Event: Nepal Earthquake
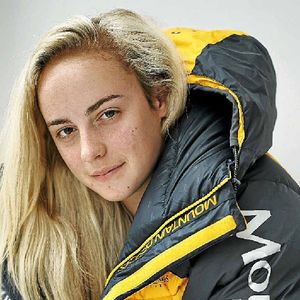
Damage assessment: no_damage